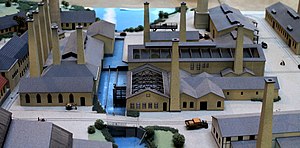
Kruså Kobbermølle
Model af Kobbermøllen i Industriemuseum Kupfermühle
Kruså Kobbermølle var fra 1612 til 1962 en kobber og messing fabrik i Kobbermølle ved Flensborg Fjord syd for den nuværende dansk-tyske grænse ved Kruså. I Kobbermølle findes stadigvæk de gamle fabriksbygninger fra Kruså Kobbermølle samt arbejdernes boliger, de såkaldte nyboder, som tildels blev restaureret i begyndelsen af 1990'erne. Den 2. juli 2014 genåbnedes Kobbermølle Industrimuseum. I de tre totalrenoverede gamle industrihaller, som tilhører støtteforeningen „Industriemuseum Kupfermühle e.V.“, fortælles historien om kobber- og messingværket, om den tekniske udvikling og om stedet Kobbermølle.